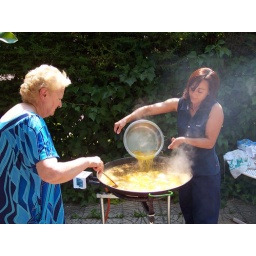
Get all that fish water in there!